Marsha I. Lester

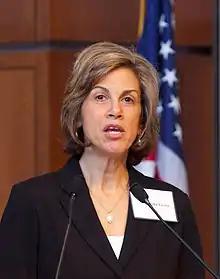
Lester in November 2010

Marsha Isack Lester is an American physical chemist. She is currently the Edmund J. Kahn Distinguished Professor of Chemistry at the University of Pennsylvania. Lester uses both theoretical and experimental methods to study the physical chemistry of volatile organic compounds present in the Earth's atmosphere. Her current work focuses on the hydroxyl radical and Criegee intermediates.